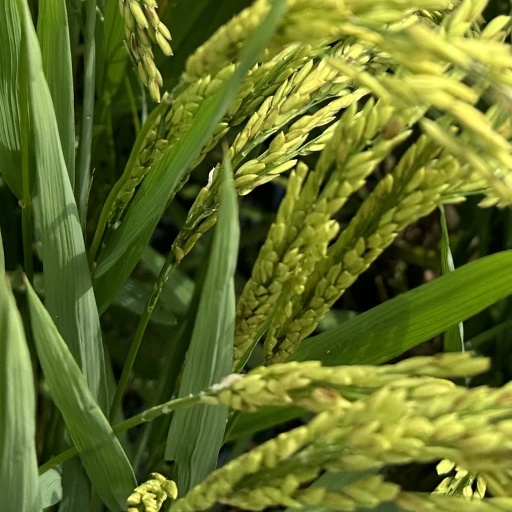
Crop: rice